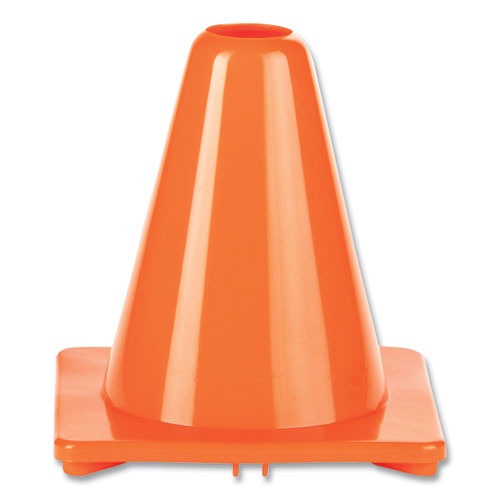
Hi-Visibility Vinyl Cones, 6" Tall, Fluorescent Orange, 9.5" x 9.5" Base
Unleash endless possibilities for fun and fitness with the Champion Sports Hi-Visibility Flexible Vinyl Cones. Crafted from durable, flexible vinyl, these cones are perfect for constructing obstacle courses, marking boundaries, or refining agility skills. Their vibrant colors ensure easy visibility for both teachers, students, and players, making them ideal for gym settings. Invest in quality equipment that withstands the test of time-upgrade your game with Champion Sports today!
Brand: Champion Sports
Category: Sporting Goods > Athletics > Coaching & Officiating > Field & Court Boundary Markers > Boundary Cones